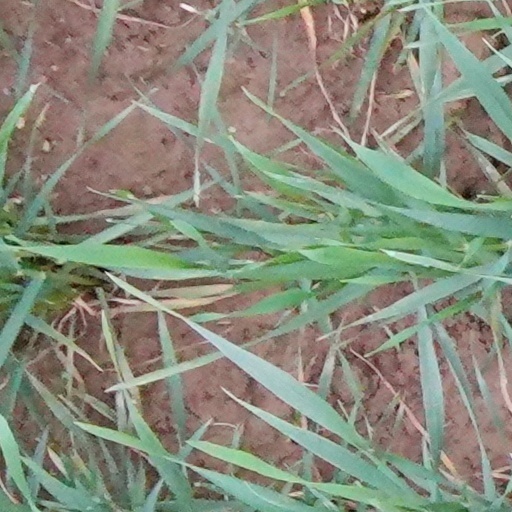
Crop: wheat